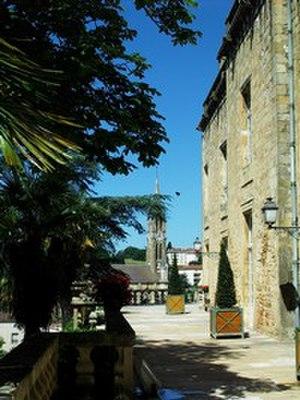
Fumel est une commune du Sud-Ouest de la France située dans le département de Lot-et-Garonne, en région Nouvelle-Aquitaine.